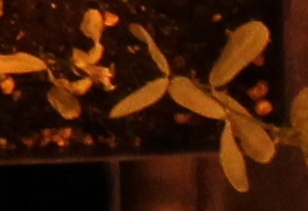
Label: Lentil